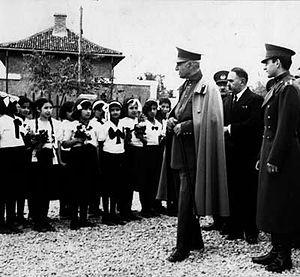
Reza Chah Pahlavi, aussi écrit Rizā Shāh Pahlevi ou plus rarement Reza Iᵉʳ, Reza Chah Iᵉʳ ou Pahlavi Iᵉʳ, né à Alasht le 15 mars 1878 et mort à Johannesburg le 26 juillet 1944, est l'empereur de Perse de 1925 à 1941 et le fondateur de la dynastie Pahlavi. À différentes époques, il est également connu sous les noms de Reza Pahlavan, Reza Savad-Koohi, Reza Khan, Reza Khan Mir-Panj, Reza Sedar Sepah, Reza Pahlavi, ayant d’abord été militaire, chef des armées, ministre de la Guerre puis Premier ministre avant d'être empereur entre 1925 et 1941.